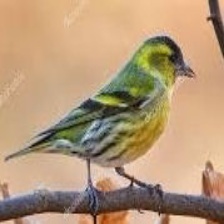
Species: ANDEAN SISKIN
Scientific name: SPINUS SPINESCENS